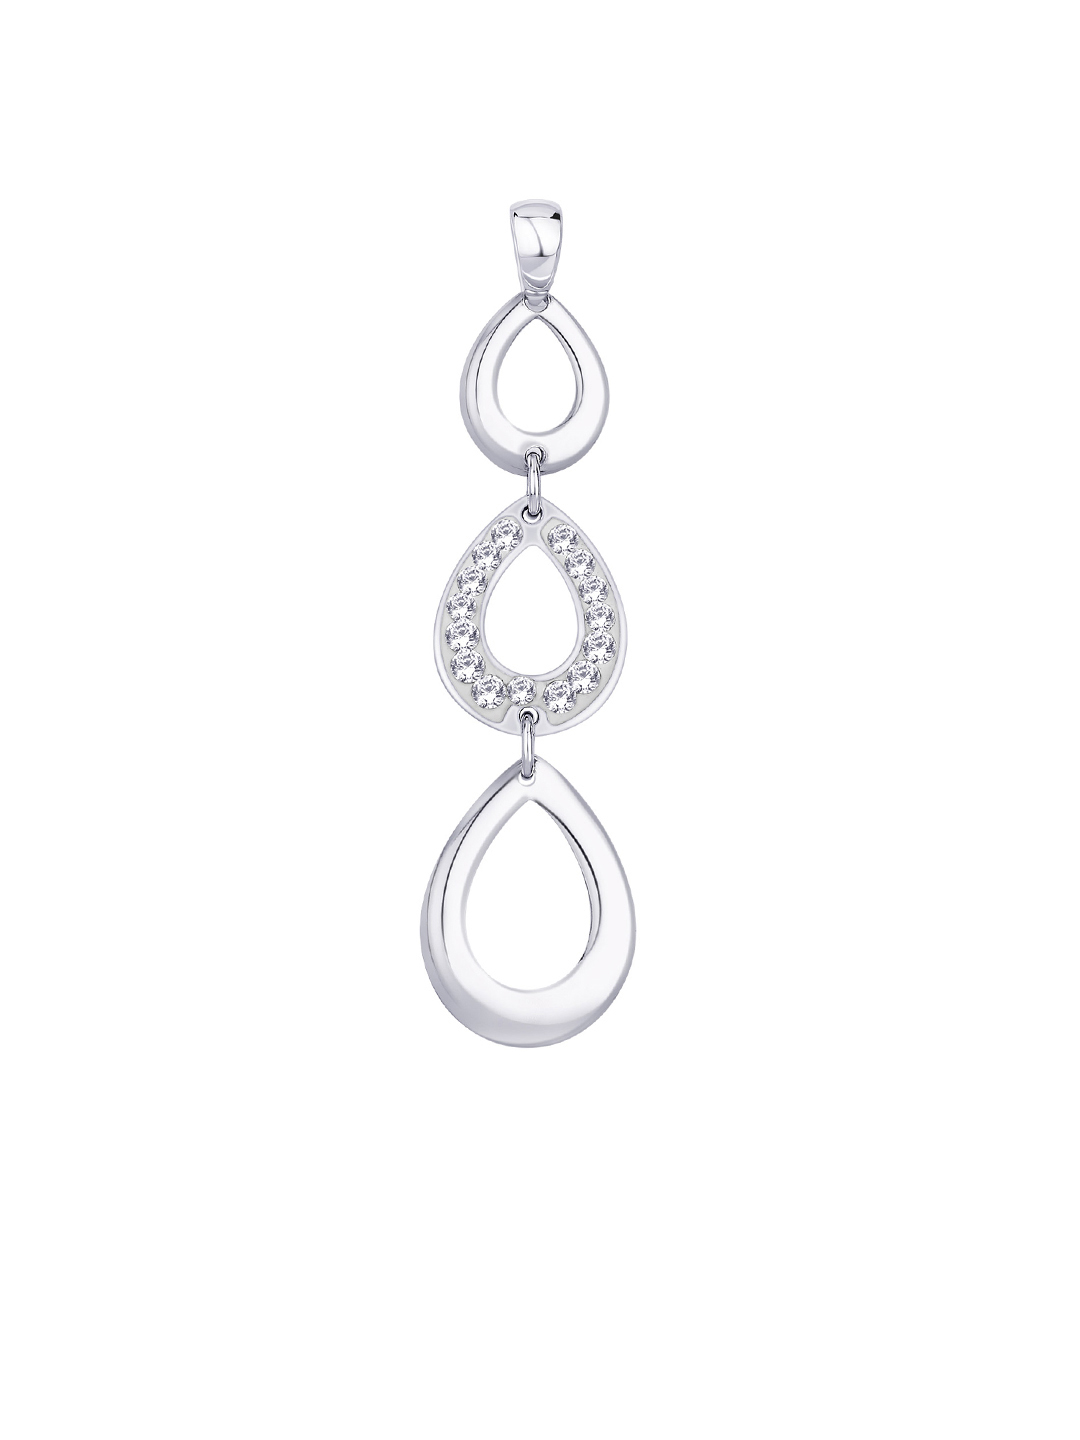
Lucera Women Silver Pendant
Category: Accessories / Jewellery / Pendant
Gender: Women
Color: Silver
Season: Summer 2013
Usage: Casual